List of dangerous snakes

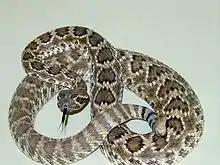
Mojave rattlesnake ("Crotalus scutulatus")

The neotropical rattlesnake or cascavel ("Crotalus durissus") is a medically important species due to its venom toxicity and the human fatalities it is responsible for. The IP value is 0.17 mg/kg with an average venom yield between 20 and 100 mg per bite. Bite symptoms are very different from those of Nearctic species due to the presence of neurotoxins (crotoxin and crotamine) that cause progressive paralysis. Bites from "C. d. terrificus" in particular can result in impaired vision or complete blindness, auditory disorders, ptosis, paralysis of the peripheral muscles, especially of the neck, which becomes so limp as to appear broken, and eventually life-threatening respiratory paralysis. The ocular disturbances, which according to Alvaro (1939) occur in some 60% of "C. d. terrificus" cases, are sometimes followed by permanent blindness. Phospholipase A neurotoxins also cause damage to skeletal muscles and possibly the heart, causing general aches, pain, and tenderness throughout the body. Myoglobin released into the blood results in dark urine. Other serious complications may result from systemic disorders (incoagulable blood and general spontaneous bleeding), hypotension, and shock. Hemorrhagins may be present in the venom, but any corresponding effects are completely overshadowed by the startling and serious neurotoxic symptoms. Subcutaneous venom for this species is 0.193 mg/kg. While the lethal dose for a 60 kg adult human is 18 mg.